This Is England

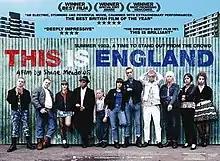
Theatrical release poster

This Is England is a 2006 British coming-of-age drama film written and directed by Shane Meadows. The plot centres on young skinheads in England in 1983, illustrating how their subculture became influenced by far-right politics. The film's title is a direct reference to a scene where the character Combo explains his nationalist views using the phrase "this is England" during his speech.